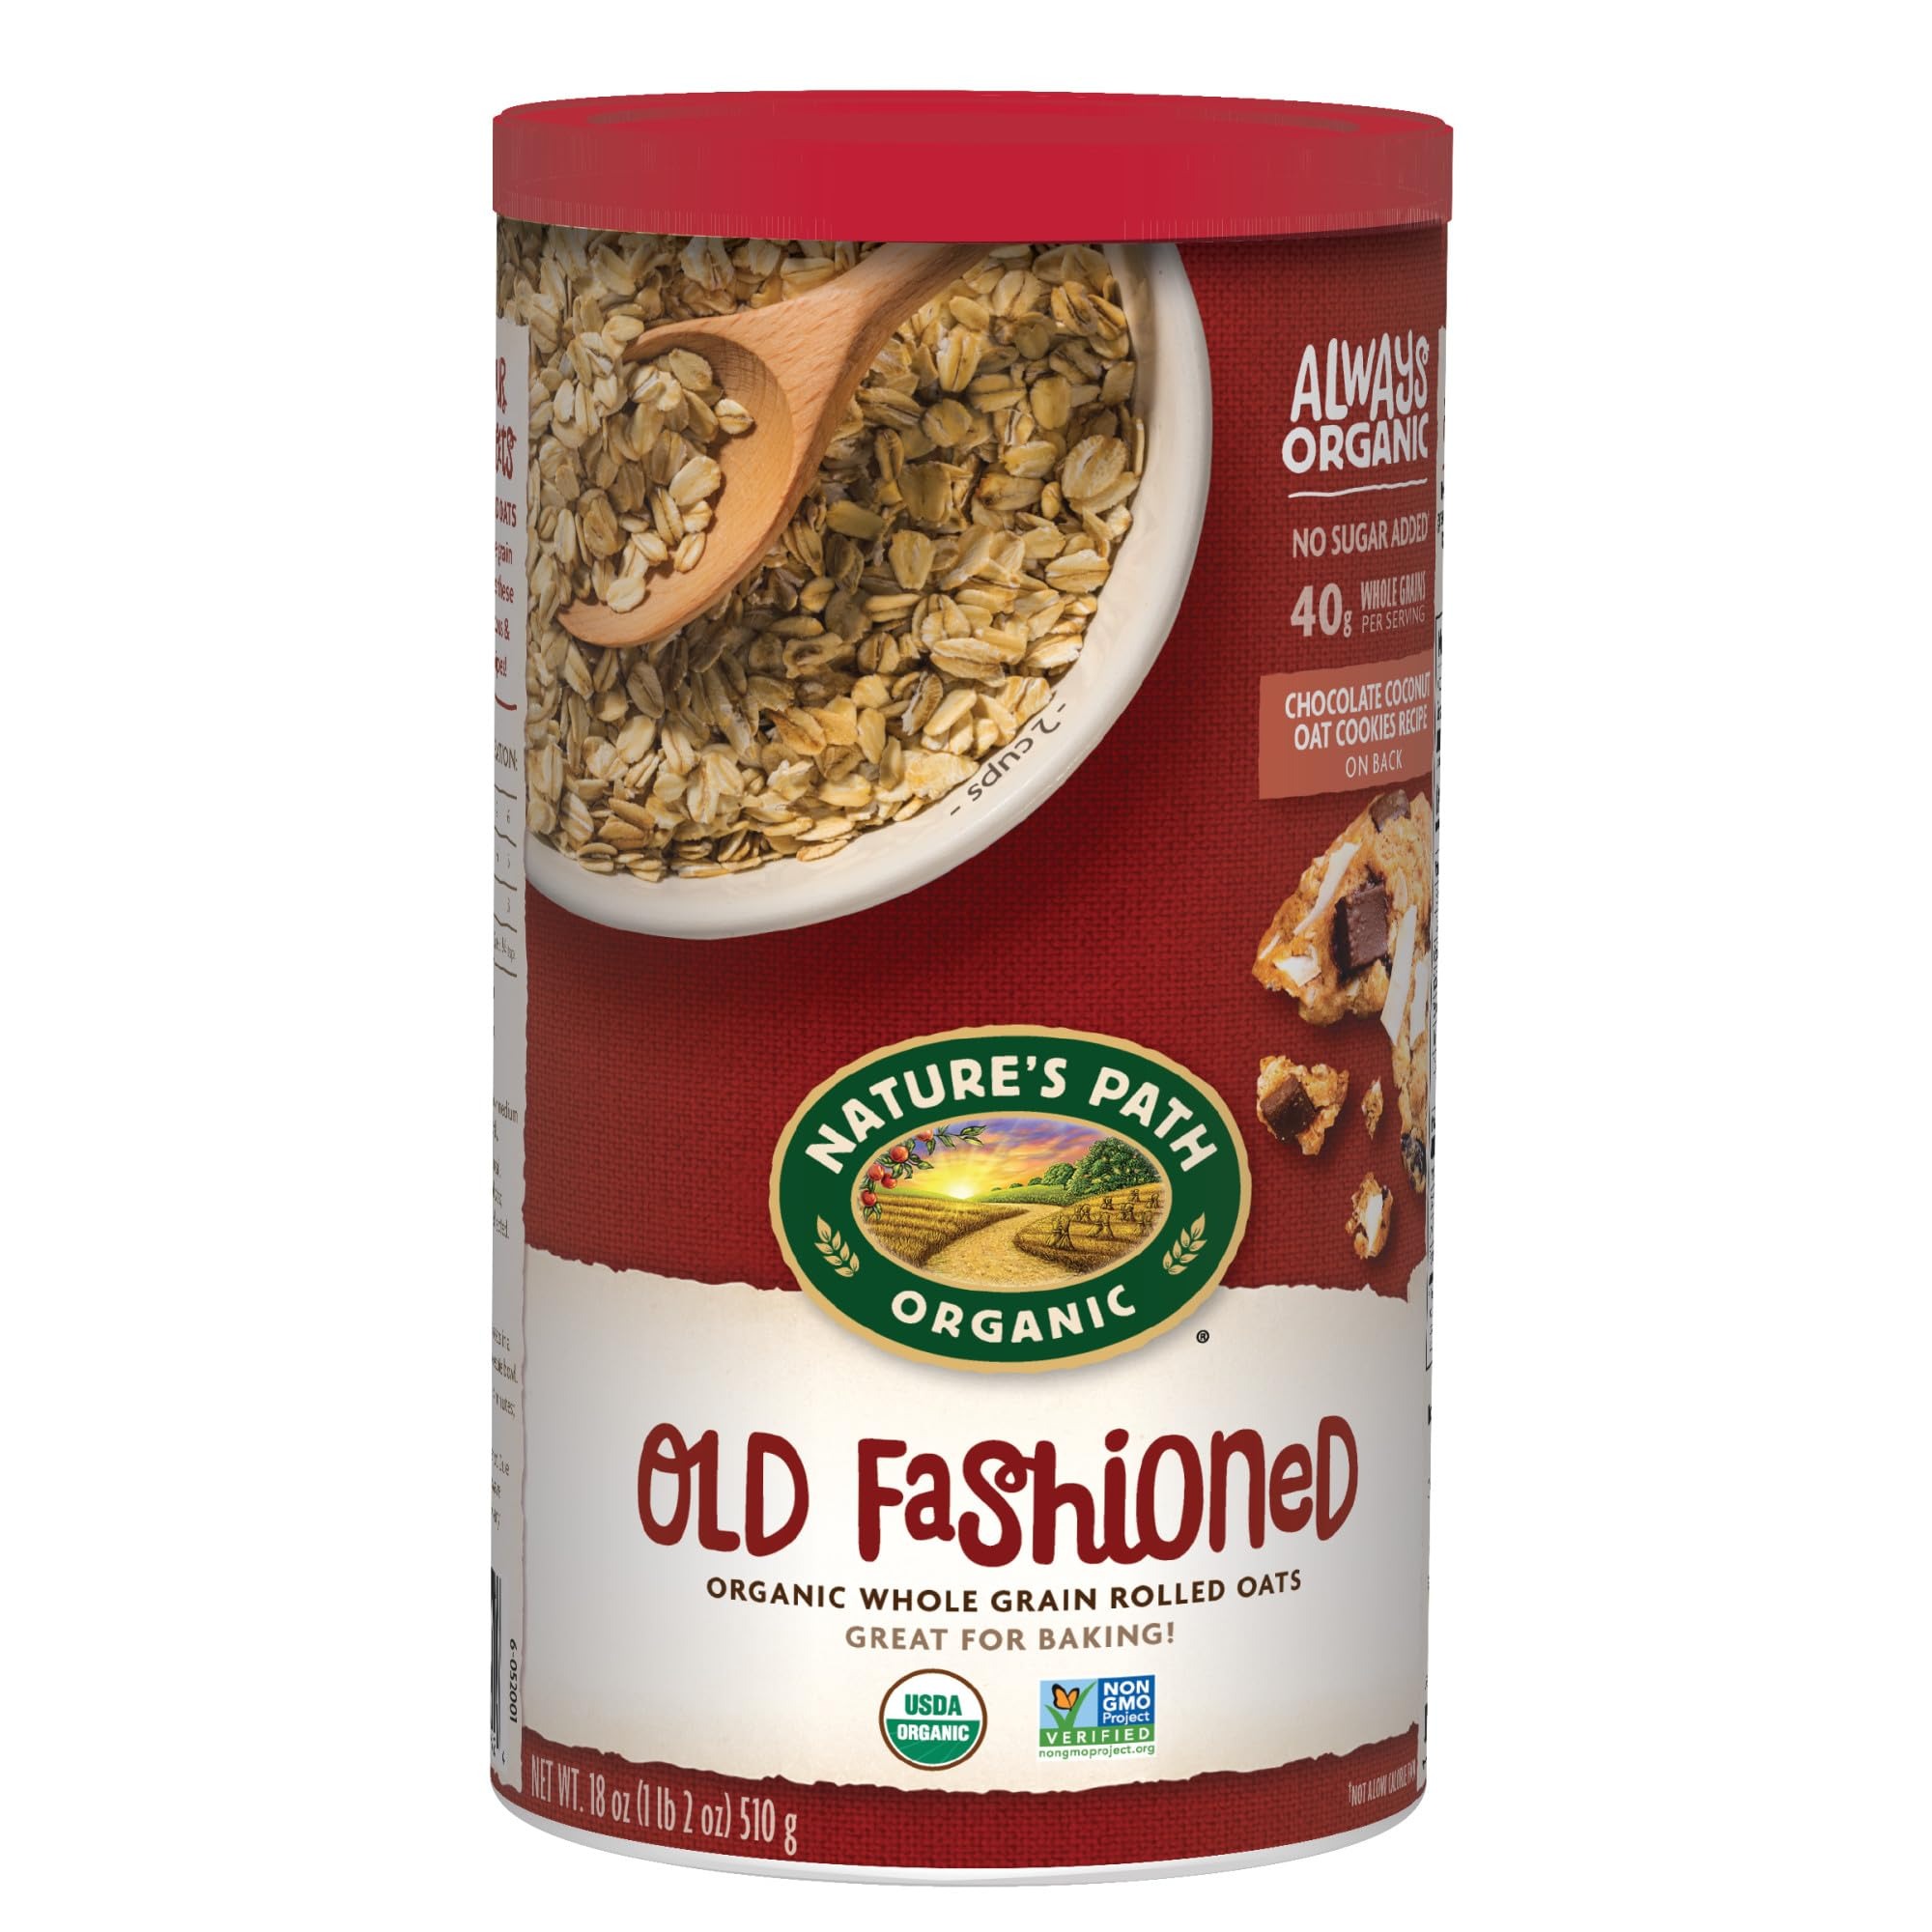
Item Name: Nature's Path Organic Old Fashioned Oats Instant Oatmeal, 18 oz (Pack of 6), Non-GMO
Bullet Point 1: Contains: 6 Canisters of Nature's Path Old Fashioned Oats Oatmeal, 18 ounces each
Bullet Point 2: A re-sealable canister of organic rolled oats. Rolled Oats are whole oat groats that been steamed and rolled to a flat flake. While they can be used for a nice, thick oatmeal, they are more often used in baking.
Bullet Point 3: Eating whole grains is an essential part of a healthy diet. Whole grain oats are great because of their high fiber levels, and also contain loads of healthy phytochemicals that have antioxidant and anti-inflammatory effects. They’re also an excellent source of vitamins and minerals. A 40g serving of Nature’s Path oats is 100% whole grains and has 5g protein!
Bullet Point 4: Old Fashioned rolled oats are great for organic baking like oatmeal cookies, apple crisp, muffins or homemade granola bars.
Bullet Point 5: Our planet, our food and our bodies are all connected. Being mindful about your food and choosing to eat organic means you’re making the best choice for your health, and our planet.
Value: 108.0
Unit: Ounce

Price: 29.99